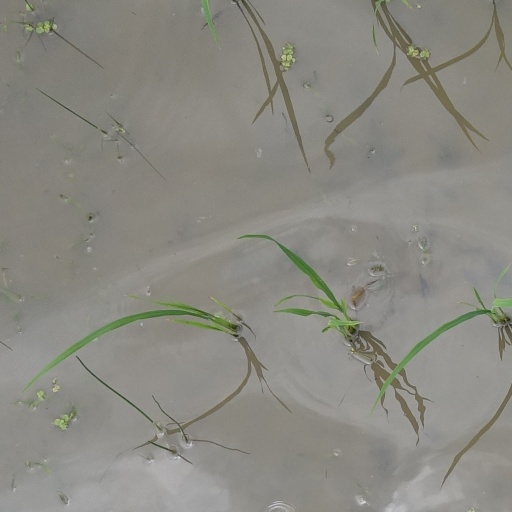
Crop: rice